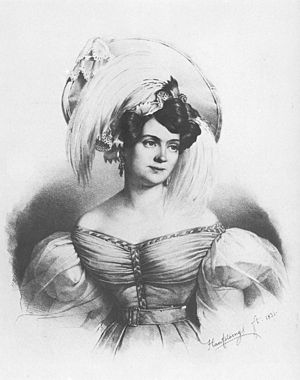
Charlotte Birch-Pfeiffer
Charlotte Karoline Birch-Pfeiffer var en tysk skuespillerinde og dramatisk forfatterinde. Allerede som 13-årig optrådte hun på München Hofteater, hvor hendes fader, domæneråd Pfeiffer havde bosat sig. Hun blev snart teatrets yndede tragiske elskerinde. I 1825 ægtede hun forfatter Andreas Christian Birch af dansk slægt, fortsatte sine tidligere begyndte kunstrejser og overtog i 1837 ledelsen af Zürich Teater. I 1844 blev hun knyttet til det kongelige teater i Berlin, og her blev hun til sin død som fremstillerinde af det ældre rollefag. Som dramatisk forfatterinde er hun især bearbejderske af populære romaner, og hendes vistnok effektfulde, men også forskruede, sentimentale og hysteriske skuespil beherskede til en vis tid teatrene og indvirkede uheldig på publikums smag. Af hendes mangfoldige arbejder har kun et eneste holdt sig på scenen til vore dage, hendes bearbejdelse af Charlotte Brontës roman "Jane Eyre", der under titlen "Et Vajsenhusbarn" ofte er spillet på nordiske teatre. Hendes samlede dramatiske arbejder er udgivne i 23 bind, hendes samlede noveller og fortællinger i 3 bind.